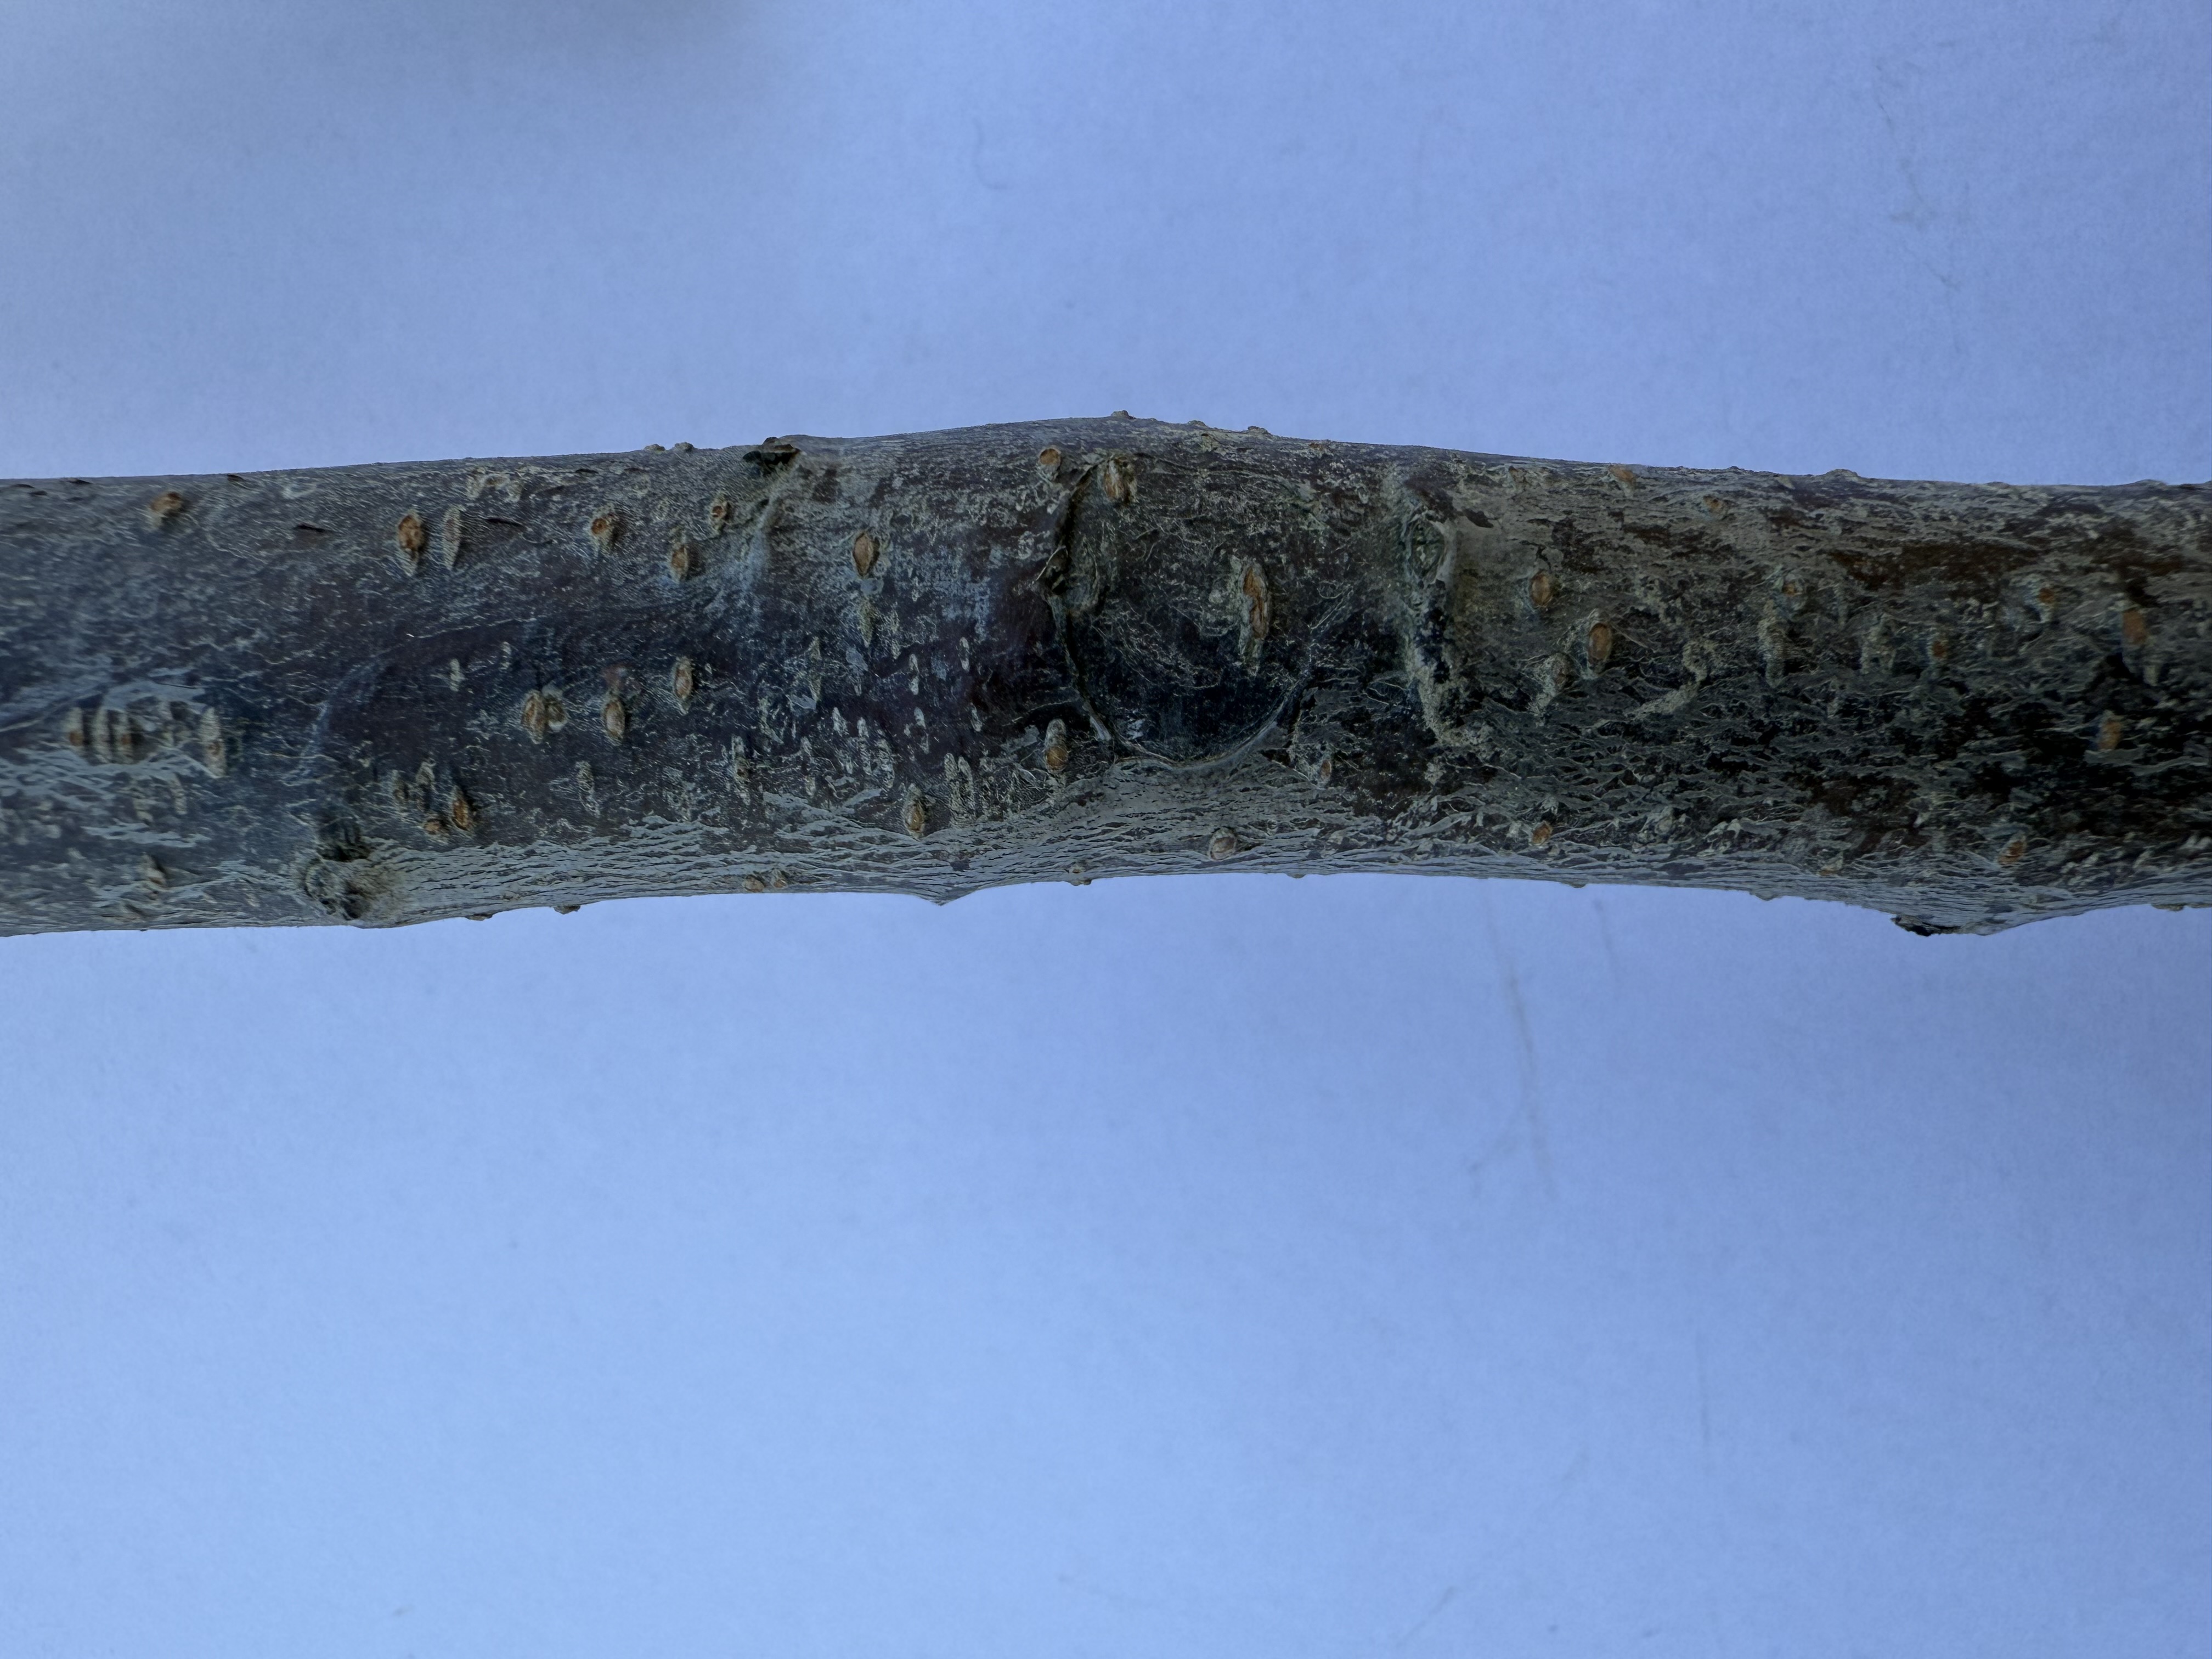
Variety: Papaz Plum